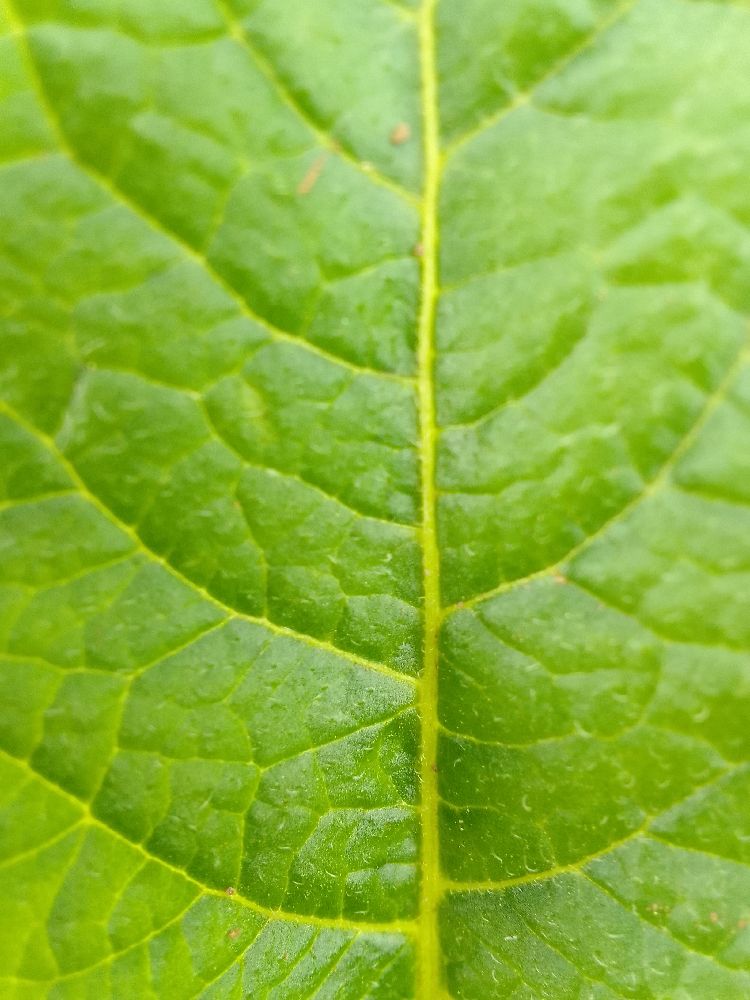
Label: Healthy